Jayashankar Bhupalpally district

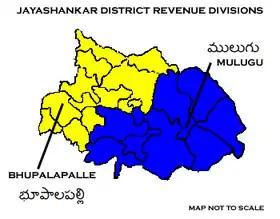

There are 2 assembly constituencies in Bhupalapally district. They are Bhupalapalle, Manthani